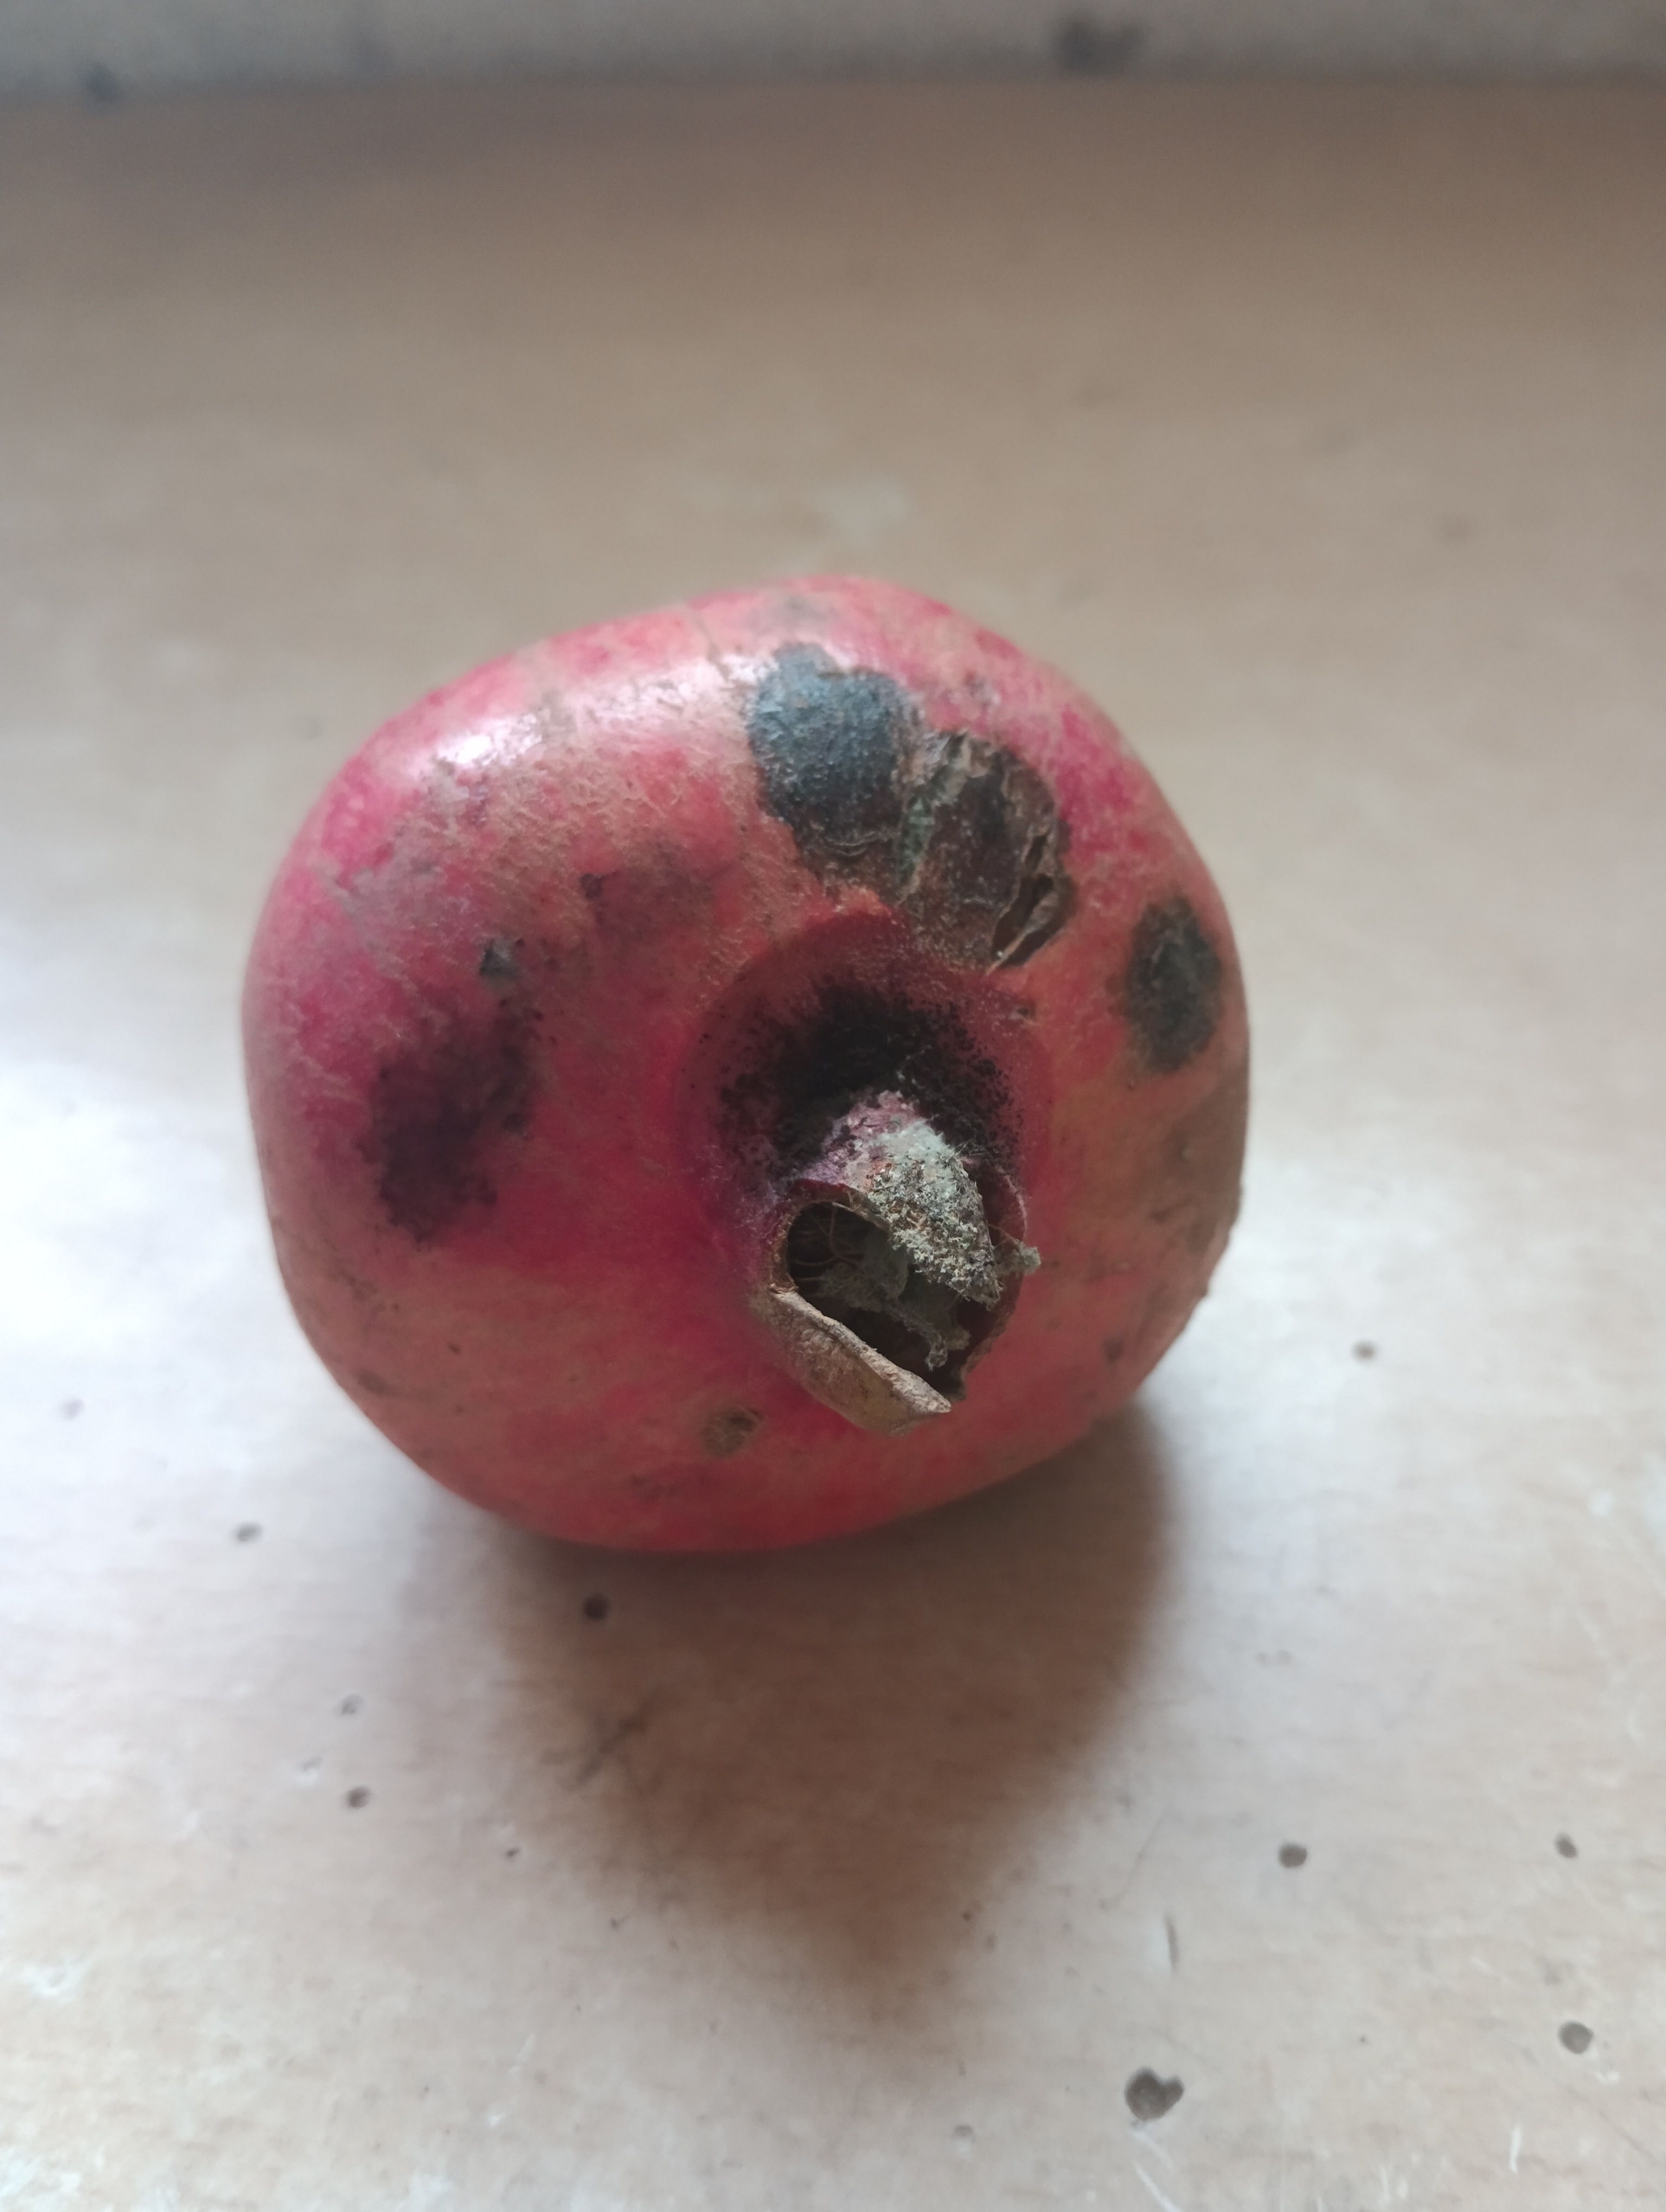
Label: No Defect